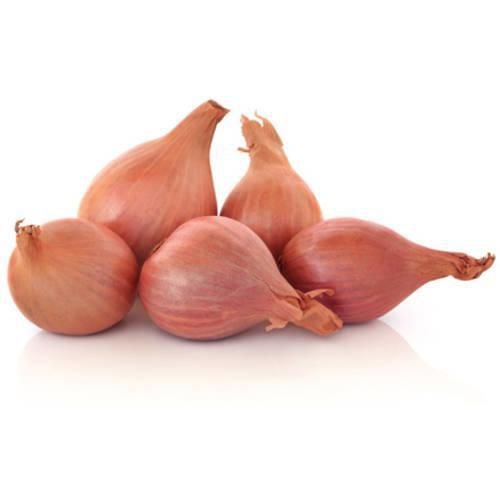
FRESH SHALLOTS 10LB
Brand: Mia Food
Category: Food, Beverages & Tobacco > Food Items > Fruits & Vegetables > Fresh & Frozen Vegetables > Shallots